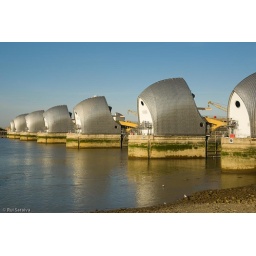
Thames Barrier at sunset against a clear blue sky